Convoy (1978 film)

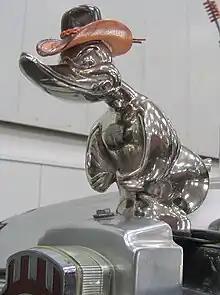
Replica of the hood ornament of Rubber Duck's truck

In the Arizona desert, truck driver Martin "Rubber Duck" Penwald is passed by a woman in a Jaguar XK-E, then runs into fellow truck drivers Pig Pen/Love Machine and Spider Mike. Another "trucker" had informed them over the CB radio that they are okay to increase their speed. The "trucker" turns out to be Sheriff "Dirty" Lyle Wallace, a long-time nemesis of the Duck, who extorts them for $70 each.